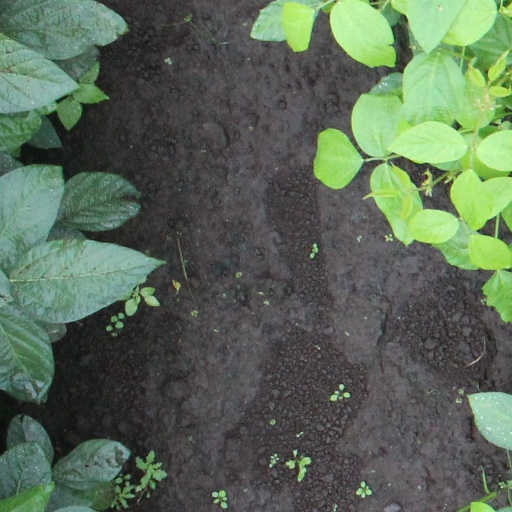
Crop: soybean